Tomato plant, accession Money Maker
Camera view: tilt-top (135 deg); turntable rotation: 0 degrees
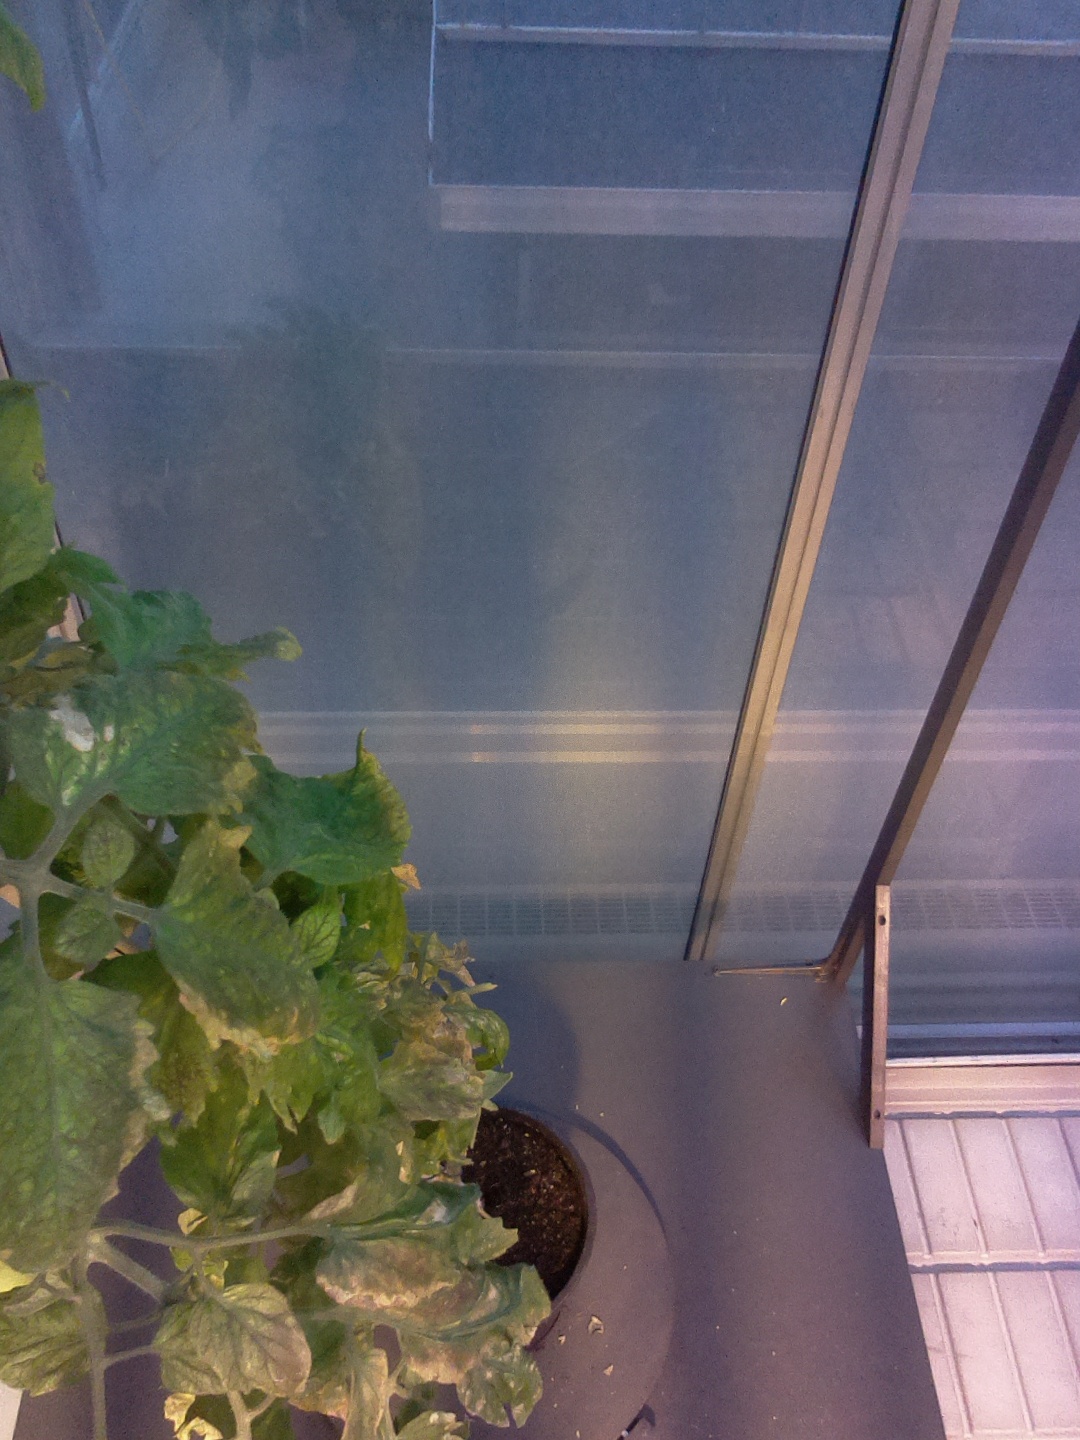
BBCH growth stage 79: 90% -100% of final fruit size